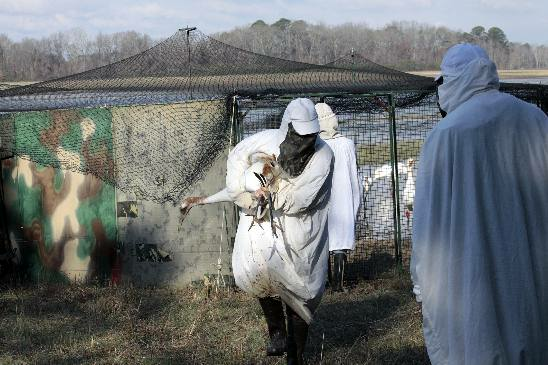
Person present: No